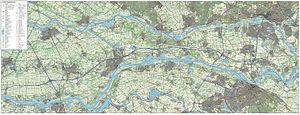
La Betuwe est une région naturelle des Pays-Bas située dans la province de Gueldre.